Argus Coastal Monitoring

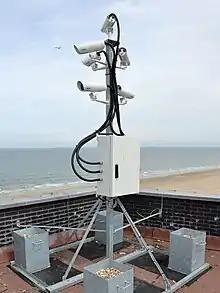
Gravity anchored frame for Argus cameras

An Argus station usually consists of three-to-six synchronized cameras that cover a stretch of beach up to five kilometers (three statute miles) centered at the station. Cameras are typically mounted on a tall building or other structure.